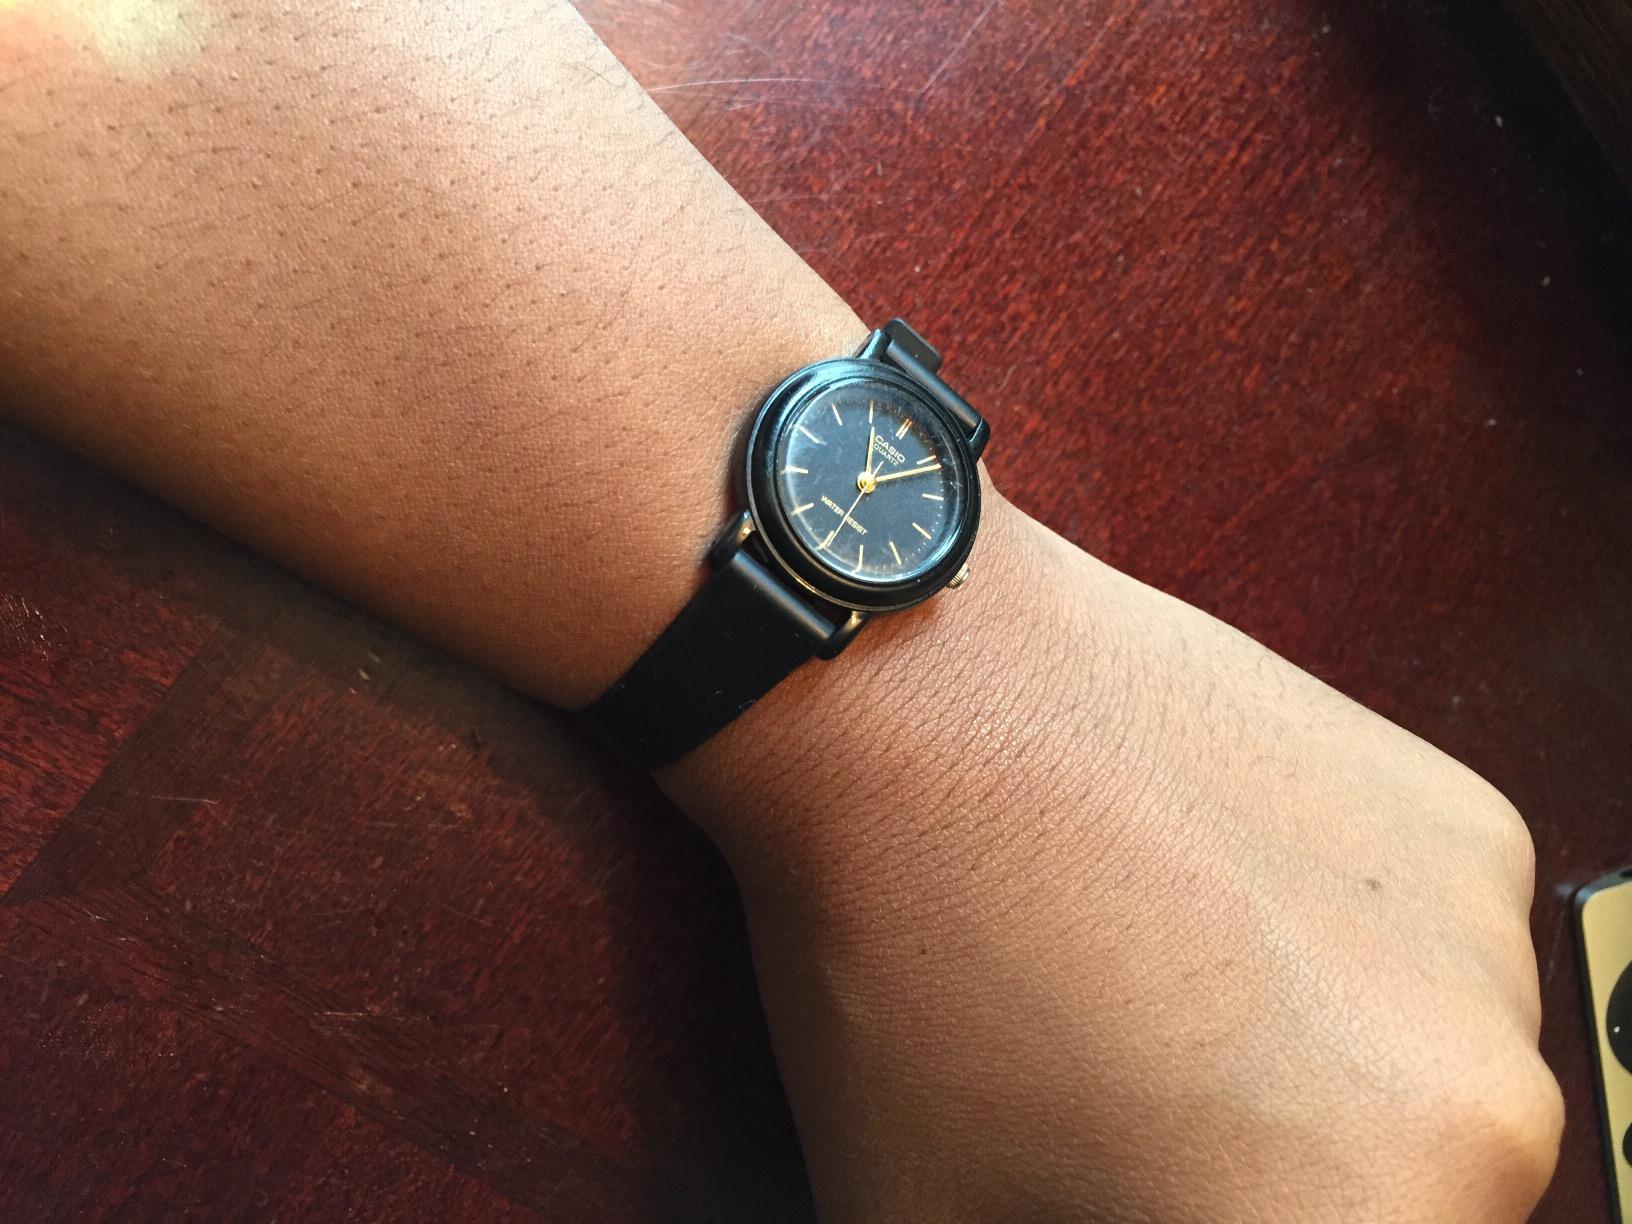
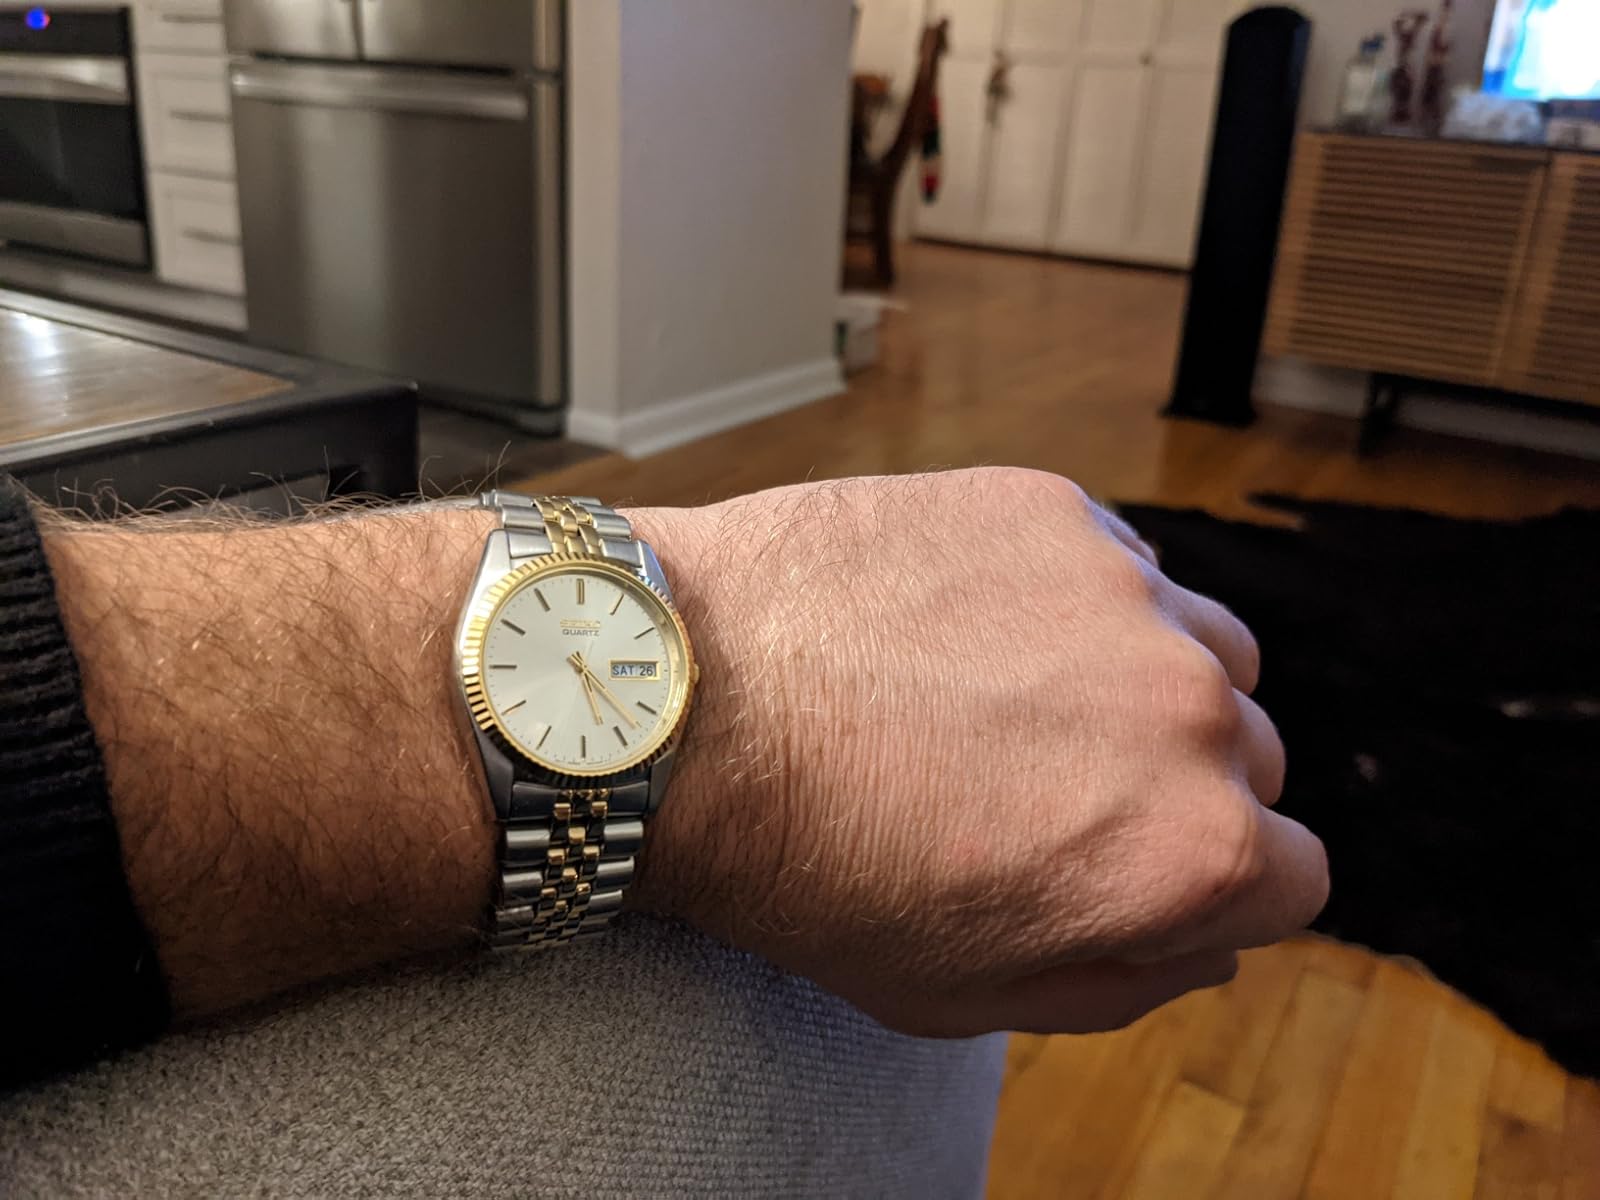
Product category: accessories_watch
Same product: no